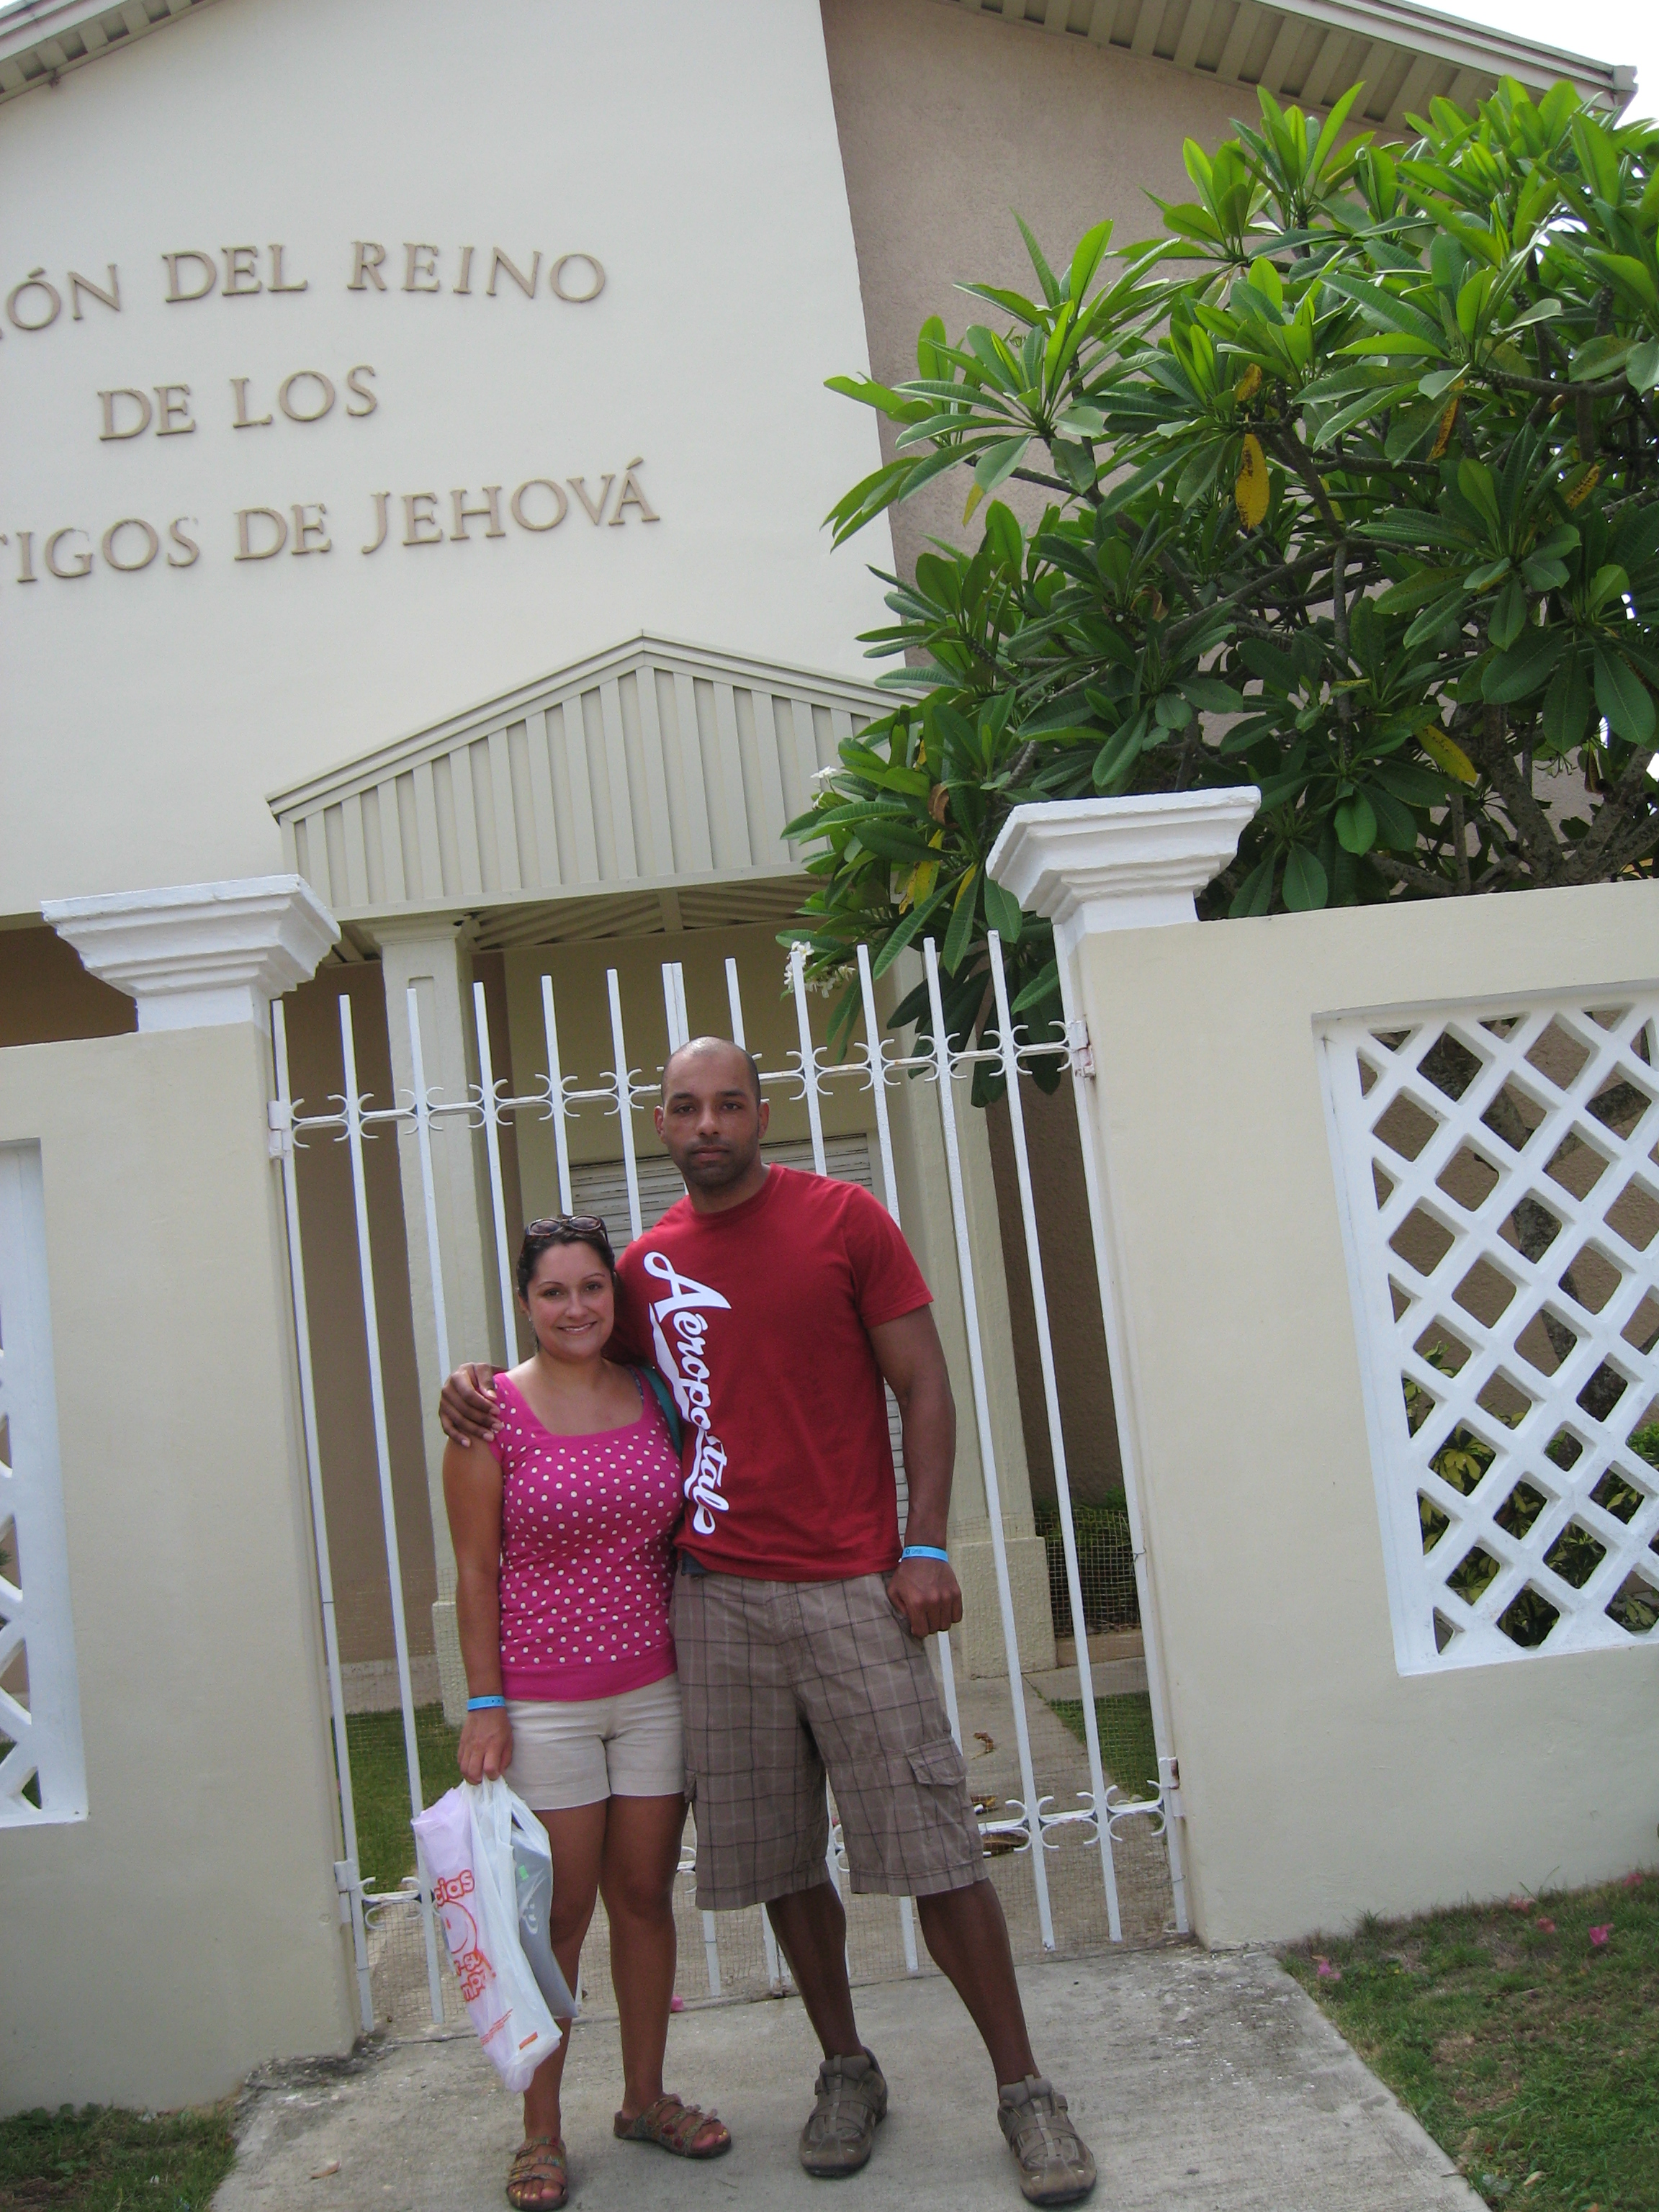
tree, plant, girl, house, home, vacation, recreation, love, pattern, hall, couple, romance, child, tourism, pink, marriage, smile, product, creativecommons, fun, happy, relationship, salon, del, day, dominican, republic, couples, kindom, reino, outdoor structure